Denver and Rio Grande Western Depot (Salt Lake City)

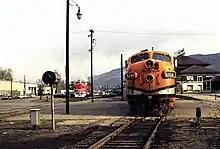
"California Zephyr" at the depot on its last western run, 1970

The depot was constructed by the Denver and Rio Grande Western Railroad in 1910 at a cost of US$750,000. The depot was the main jewel of the Denver and Rio Grande Western Railroad, and was designed by Chicago architect Henry Schlacks, who was best known in Chicago for his design of churches, but had also designed the Denver and Rio Grande Depot in Grand Junction, Colorado, for the railroad. It was specifically intended to surpass the nearby Salt Lake City Union Pacific Depot, which had been built the previous year for US$300,000. Schlacks's relationship with D&RG was fraught with antagonism, mainly over his pay, which led to delay in the depot's construction. One interesting, and ironic, point was that Schlacks's brother was D&RG's vice president.